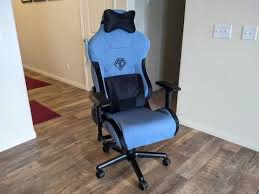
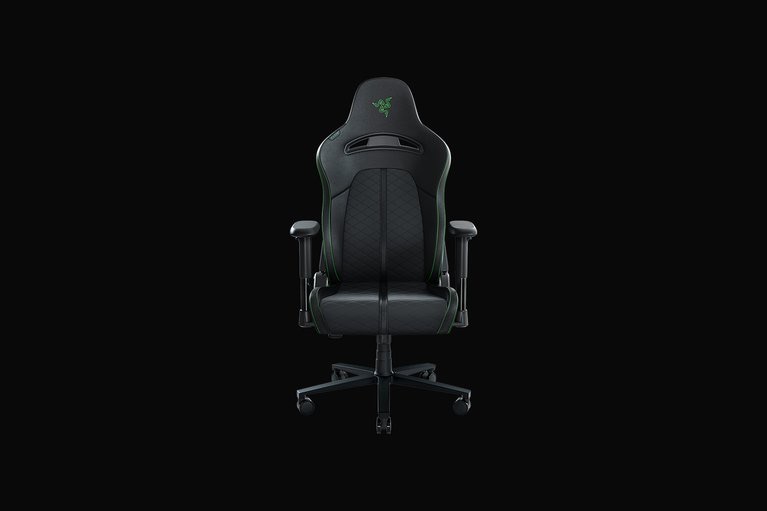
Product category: items_chair
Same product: no